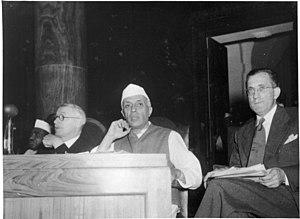
Jef Rens assiste aux cérémonies d'indépendance de l'Inde à titre de sous-directeur du Bureau International du Travail (BIT).
Joseph Laurent Rens était un syndicaliste belge, fonctionnaire international et une personnalité belge active dans le domaine de l'organisation et la législation du travail ainsi que l'aide au développement international.